London, Ontario

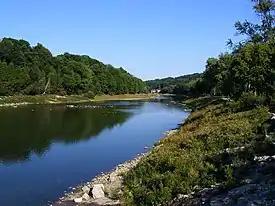
Springbank Park, located along the Thames River, is London's largest park.

London is home to the Grand Theatre, a professional proscenium arch theatre in Central London. The building underwent renovations in 1975 to restore the stage proscenium arch and to add a secondary performance space. The architectural firm responsible for the redesign was awarded a Governor General's award in 1978 for their work on the venue. In addition to professional productions, the Grand Theatre also hosts the High School Project, a program unique to North America that provides high school students an opportunity to work with professional directors, choreographers, musical directors, and stage managers. The Palace Theatre, in Old East Village, originally opened as a silent movie theatre in 1929 and was converted to a live theatre venue in 1991. It is currently the home of the London Community Players, and as of 2016 is undergoing extensive historical restoration. The Original Kids Theatre Company, a nonprofit charitable youth organisation, currently puts on productions at the Spriet Family Theatre in the Covent Garden Market.